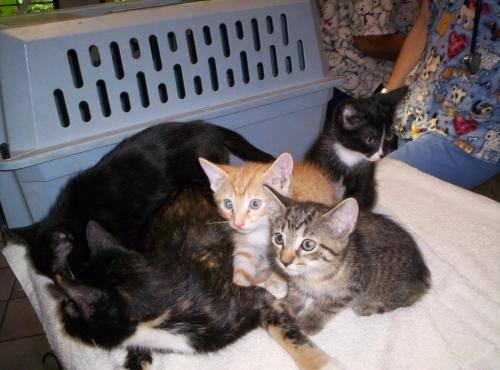
cat